Katy Perry

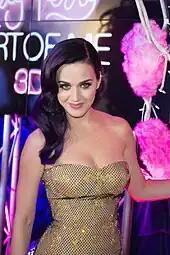
Katy Perry looking forward and smiling

Perry embarked on her second tour, the California Dreams Tour, in support of "Teenage Dream" from February 2011 to January 2012. The tour grossed $59.5 million globally and won her the award for Best Live Act at the 2011 MTV Europe Music Awards. On September 23, 2011, she performed on the opening day of the 2011 Rock in Rio festival along with Elton John and Rihanna. In September 2010, Perry was scheduled to appear on the 41st-season premiere of "Sesame Street". After her scene was uploaded to YouTube, viewers criticized Perry's exposed cleavage. Four days before the scheduled airing, Sesame Workshop announced that the segment would not air on television, but would still be available to watch online. Perry subsequently mocked the controversy on "Saturday Night Live", where she was a musical guest and wore an Elmo-themed shirt showing large amounts of cleavage during one skit.